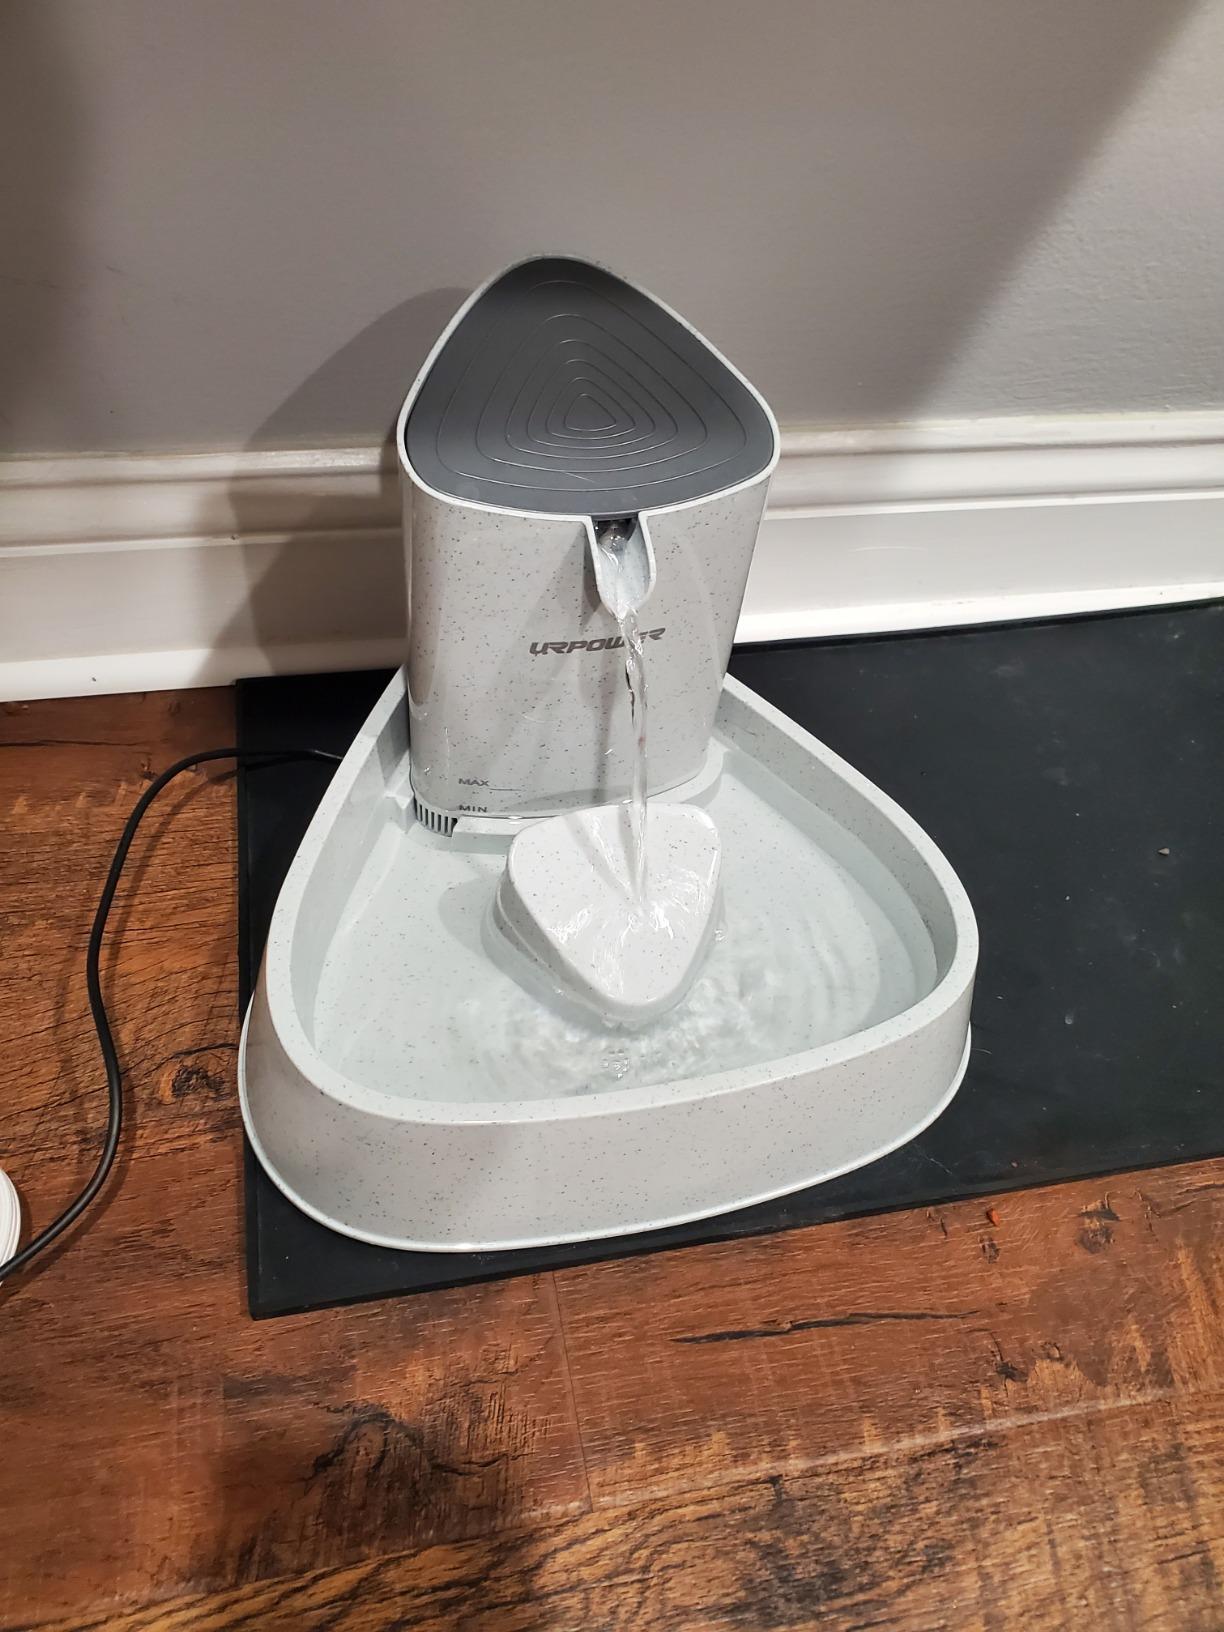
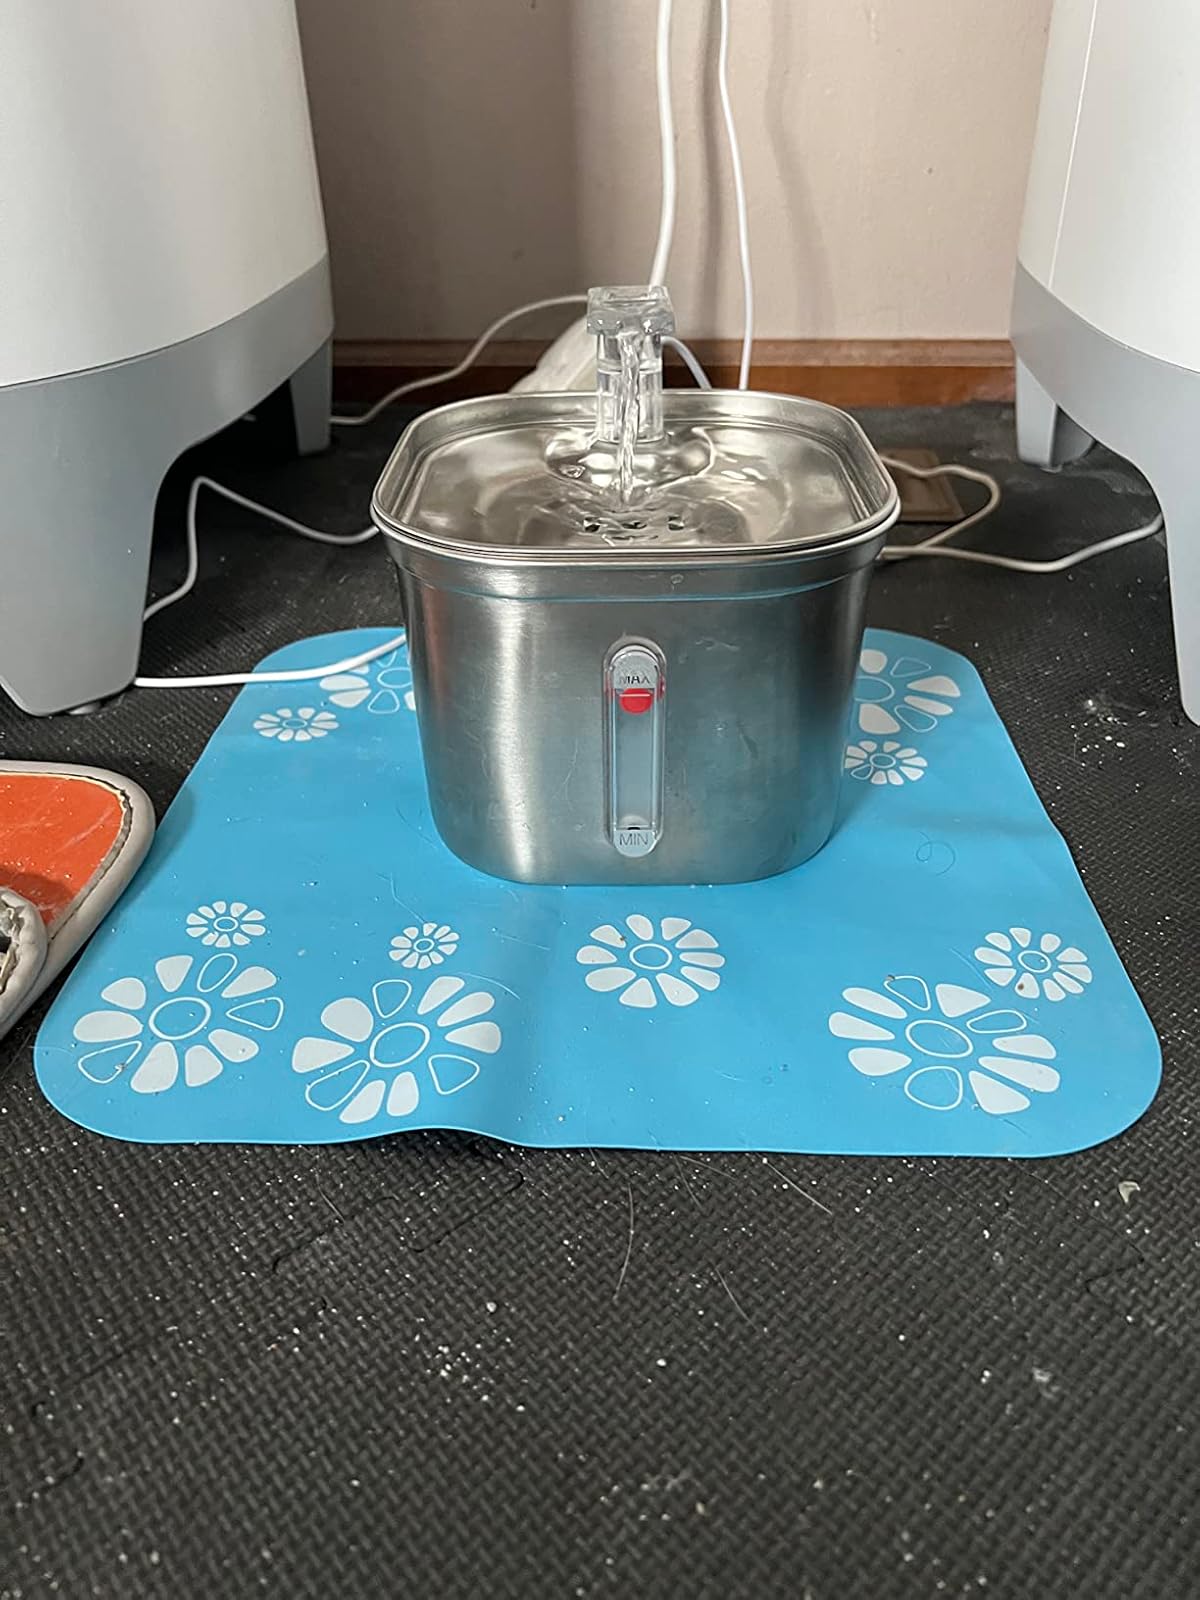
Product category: items_bowl
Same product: no